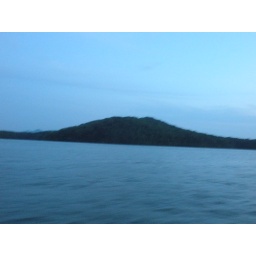
Picture I took in the eventing of a mountain next to the lake in front of our house.